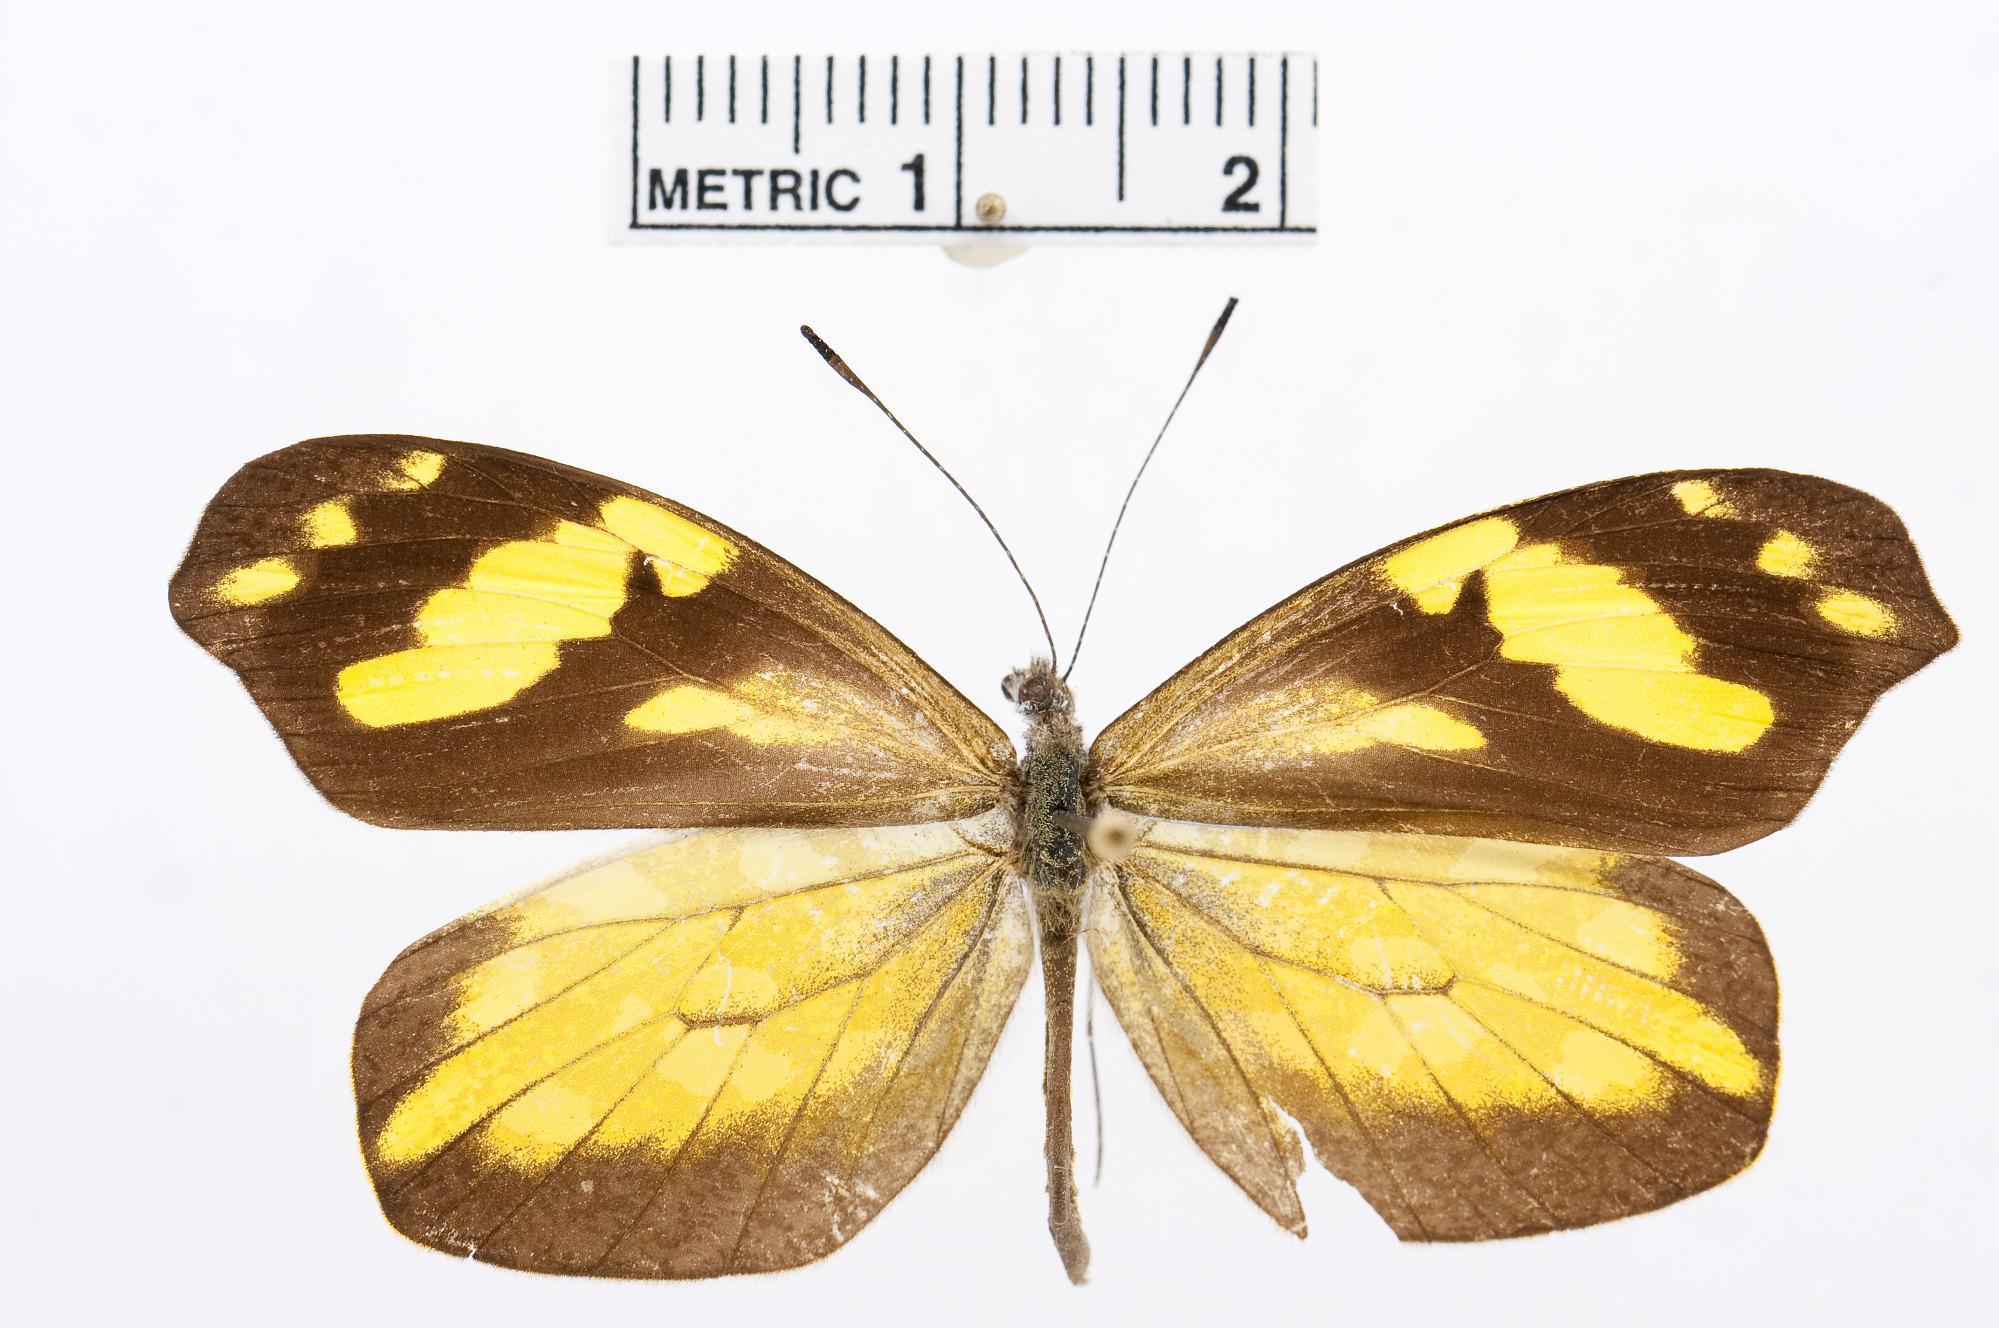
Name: Dismorphia pseudolewyi
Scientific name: Dismorphia pseudolewyi
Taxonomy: Animalia, Arthropoda, Hexapoda, Insecta, Lepidoptera, Pieridae, Dismorphiinae